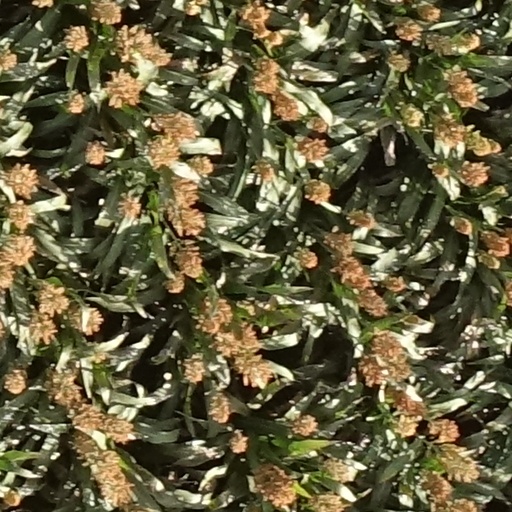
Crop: sorghum